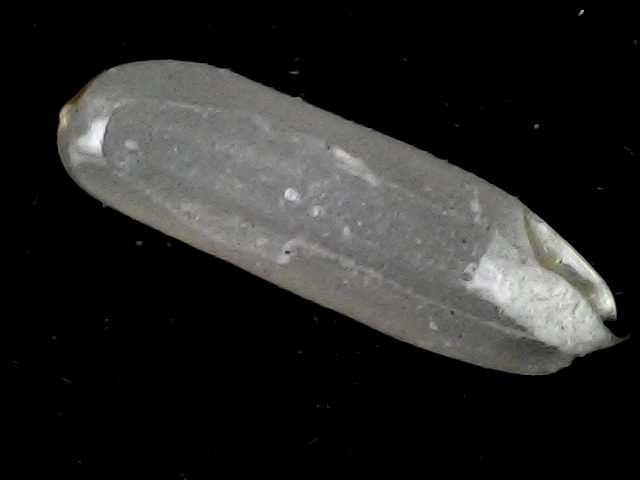
Rice variety: BD87